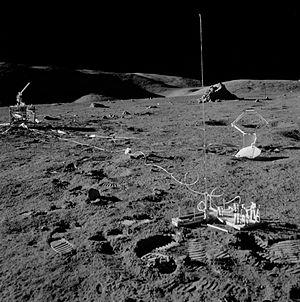
L’Apollo Lunar Surface Experiments Package est un ensemble d'instruments scientifiques installé par les astronautes des six missions du programme Apollo à la surface de la Lune entre 1969 et 1972. La mission Apollo 11 installa une version simplifiée de l'ALSEP : l’Early Apollo Scientific Experiments Package.